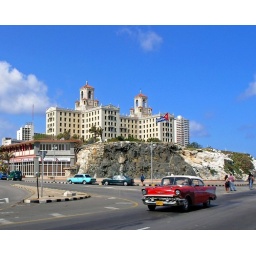
red car in Habana